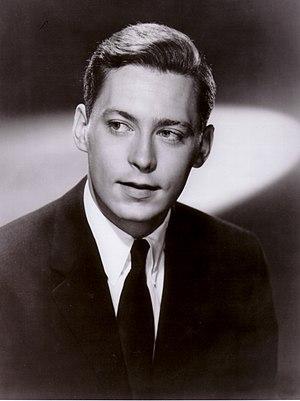
John Kerr est un acteur américain né à New York le 15 novembre 1931 et mort le 2 février 2013 à Pasadena.